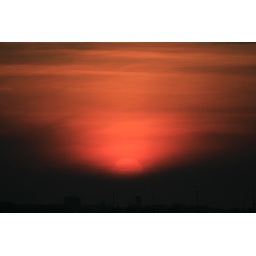
And the sky turned red - apocalyptic sunset over Cluj